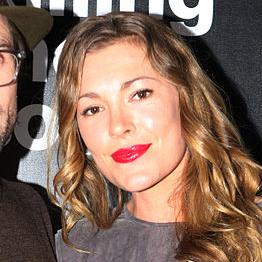
Age: 39